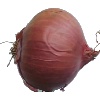
Label: Onion Red 1